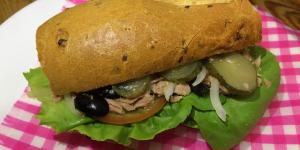
pan bagnat